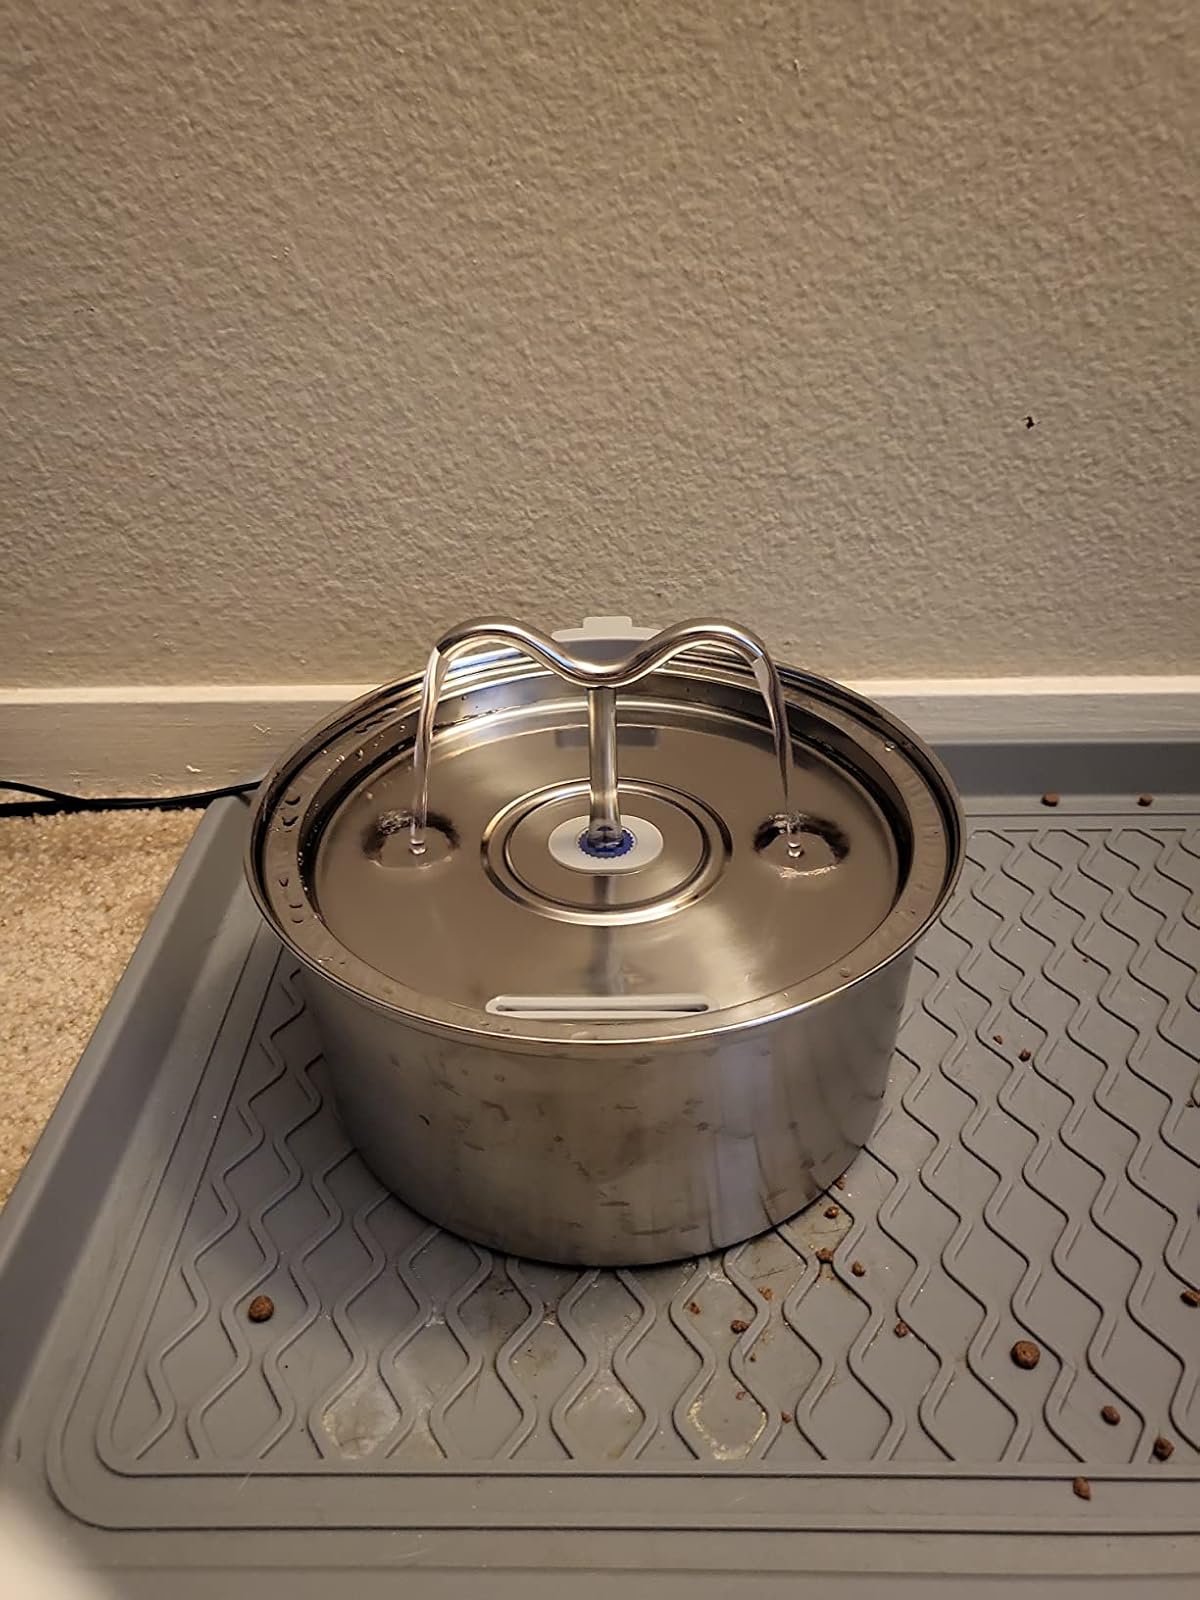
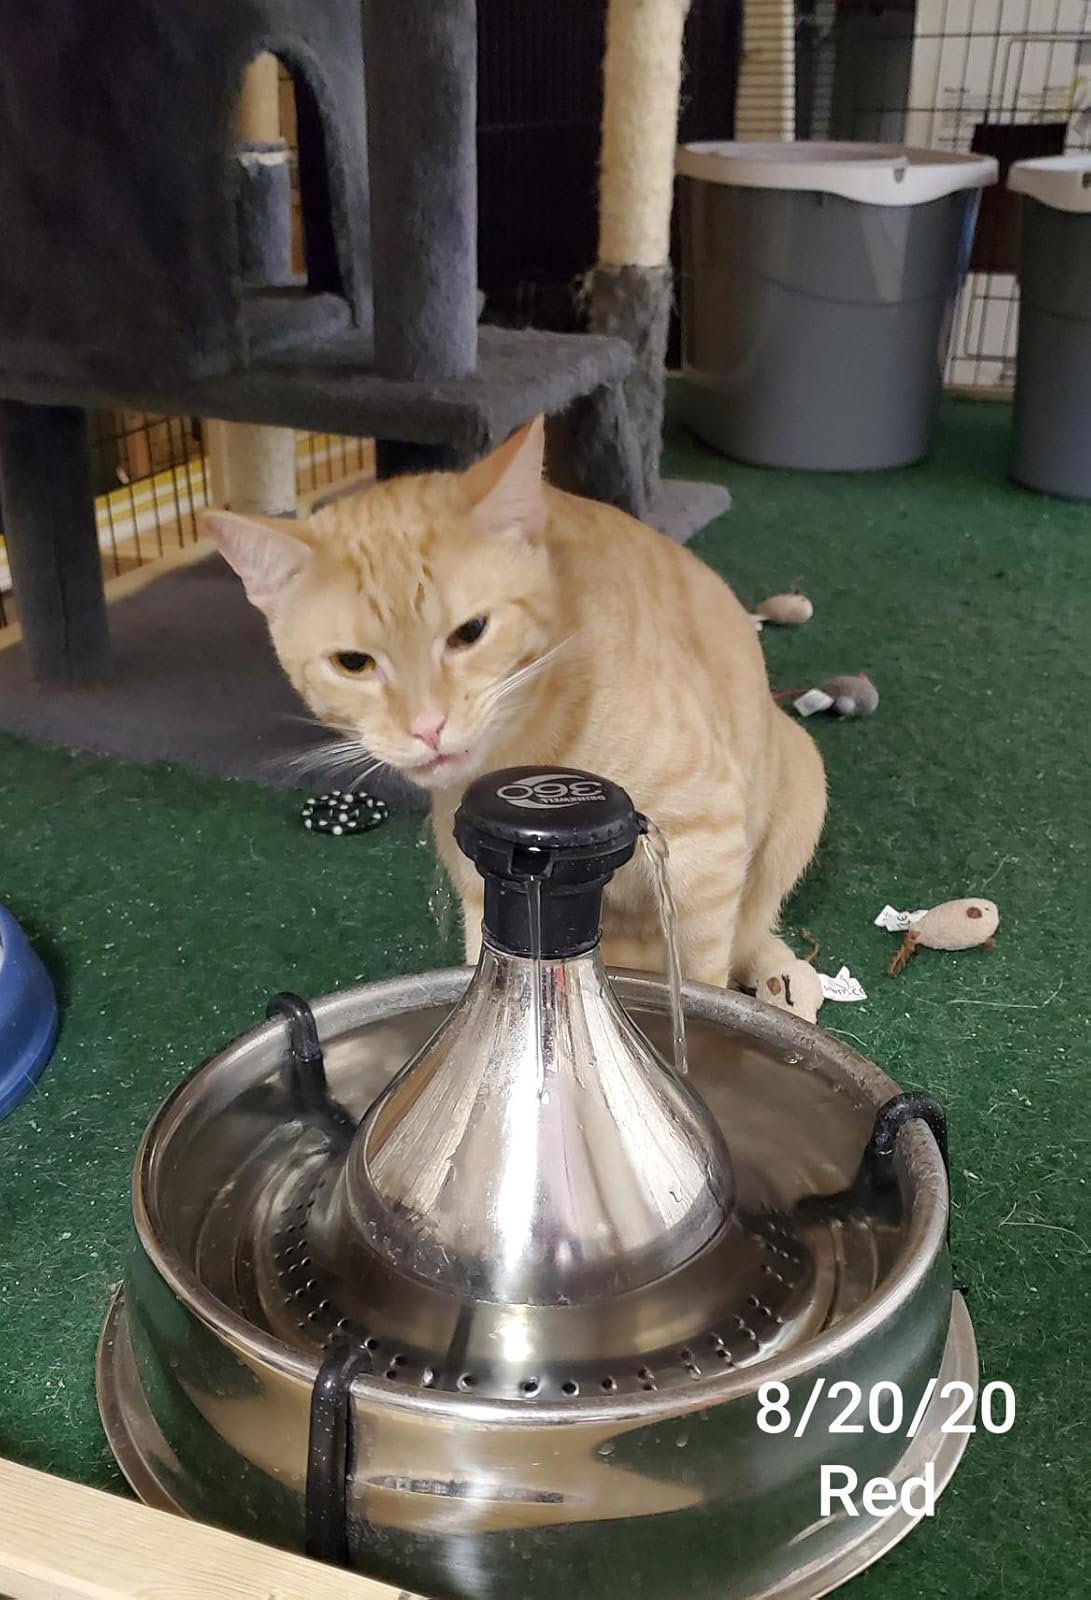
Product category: items_bowl
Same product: no